Open University Malaysia

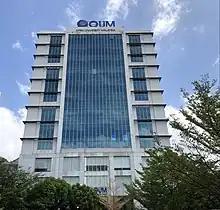
OUM main campus in Kelana Jaya, Petaling Jaya

Open University Malaysia, abbreviated as OUM (formerly UNITEM), is the seventh private university in Malaysia. It is owned by Multimedia Technology Enhancement Operations (METEOR) Sdn. Bhd, a consortium of 11 Malaysian public universities.